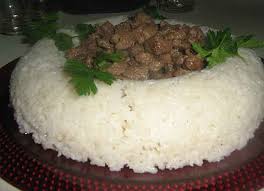
Yemek: pirinc_pilavi